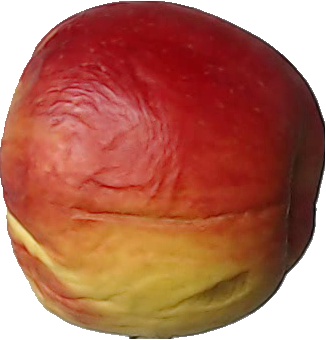
Label: apple_red_yellow_1